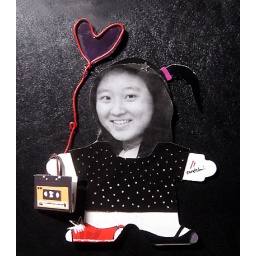
made especially for jill in her likeness, down to the shoes she wears and the bag she carries :)